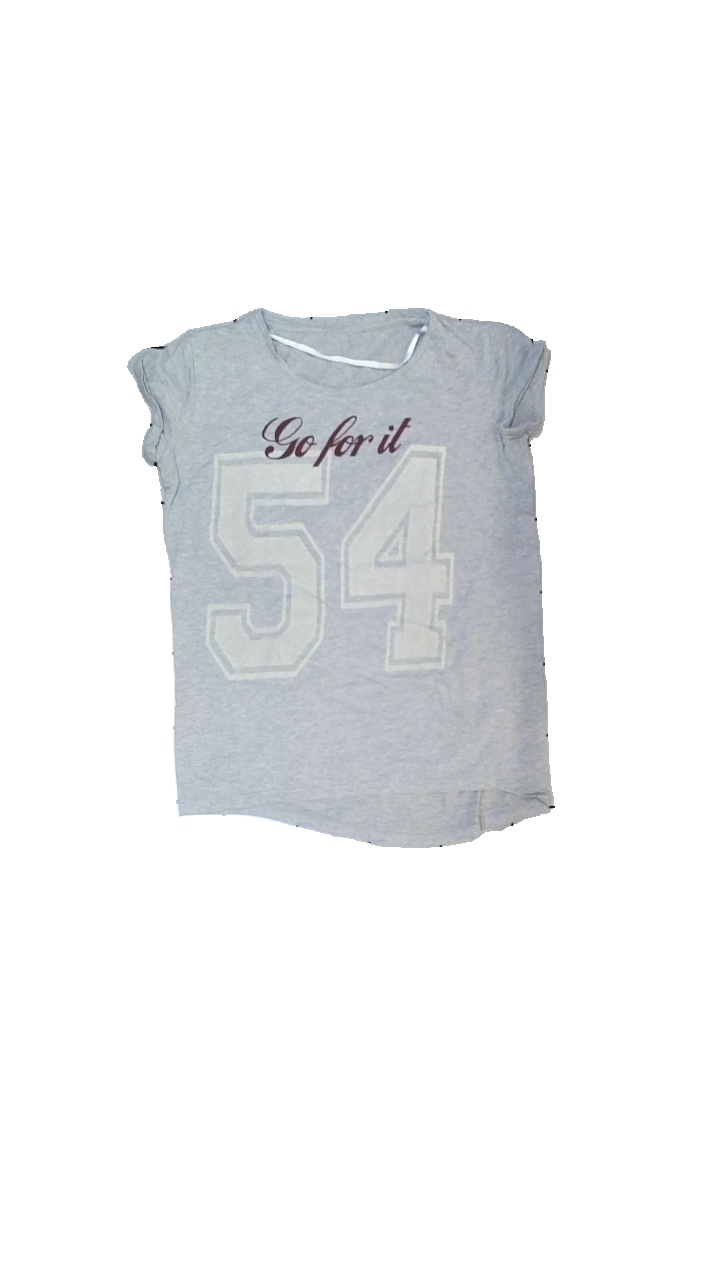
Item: T-shirt (Ladies)
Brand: Missing
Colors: Grey, Red
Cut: Regular, C-collar
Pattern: Other
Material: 57% cotton, 43% polyester
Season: All
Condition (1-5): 3
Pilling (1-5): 3
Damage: crooked seam
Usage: Export
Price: <50